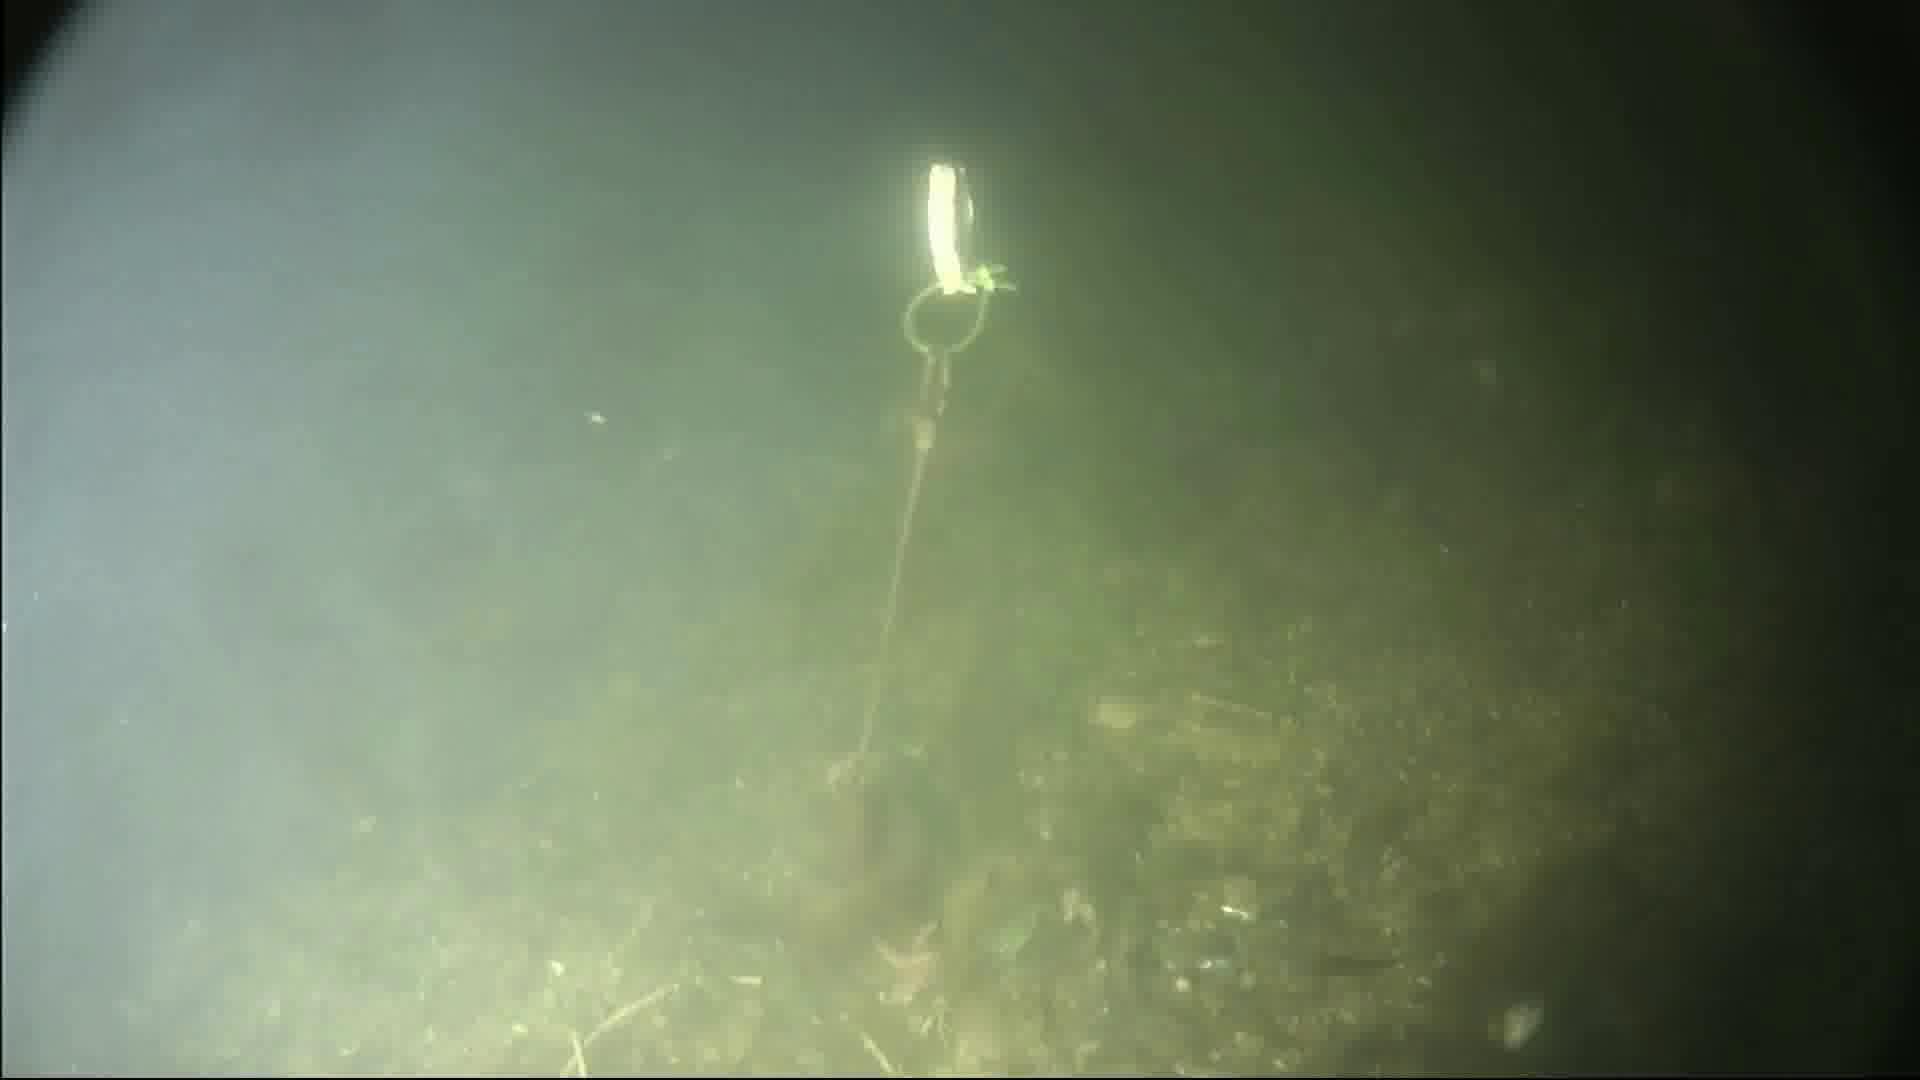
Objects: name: starfish
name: crab
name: small_fish